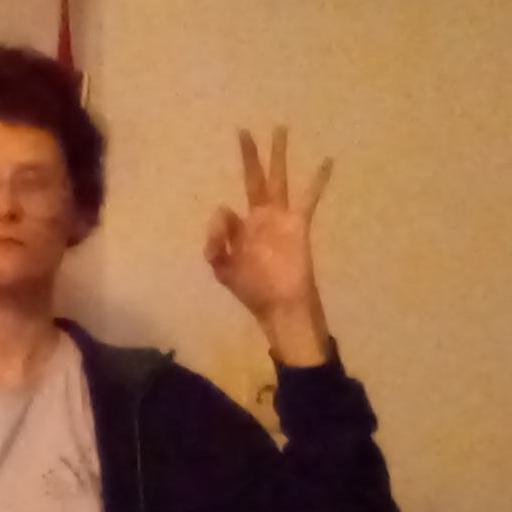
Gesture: ok